Marriner S. Eccles

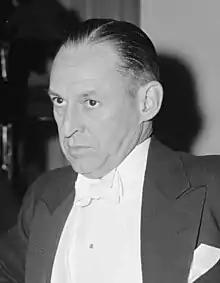
Eccles in 1939

Marriner Stoddard Eccles (September 9, 1890 – December 18, 1977) was an American economist and banker who served as the 7th chairman of the Federal Reserve from 1934 to 1948. After his term as chairman, Eccles continued to serve as a member of the Federal Reserve Board of Governors until 1951.